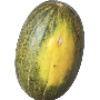
Label: melon_piel_de_sapo